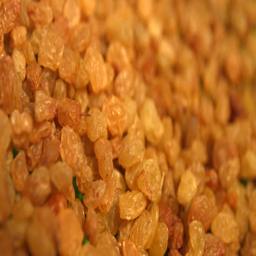
raisins on a green background .